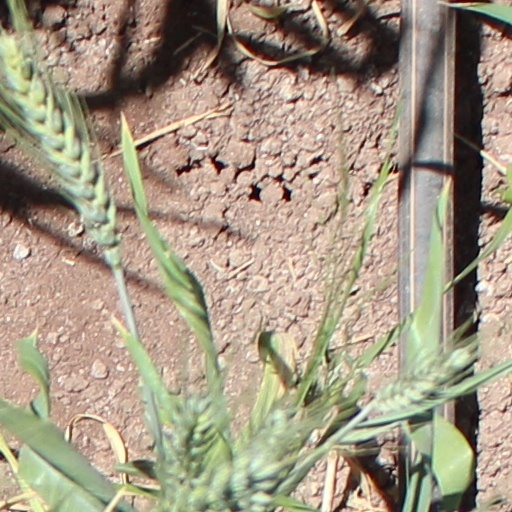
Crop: wheat